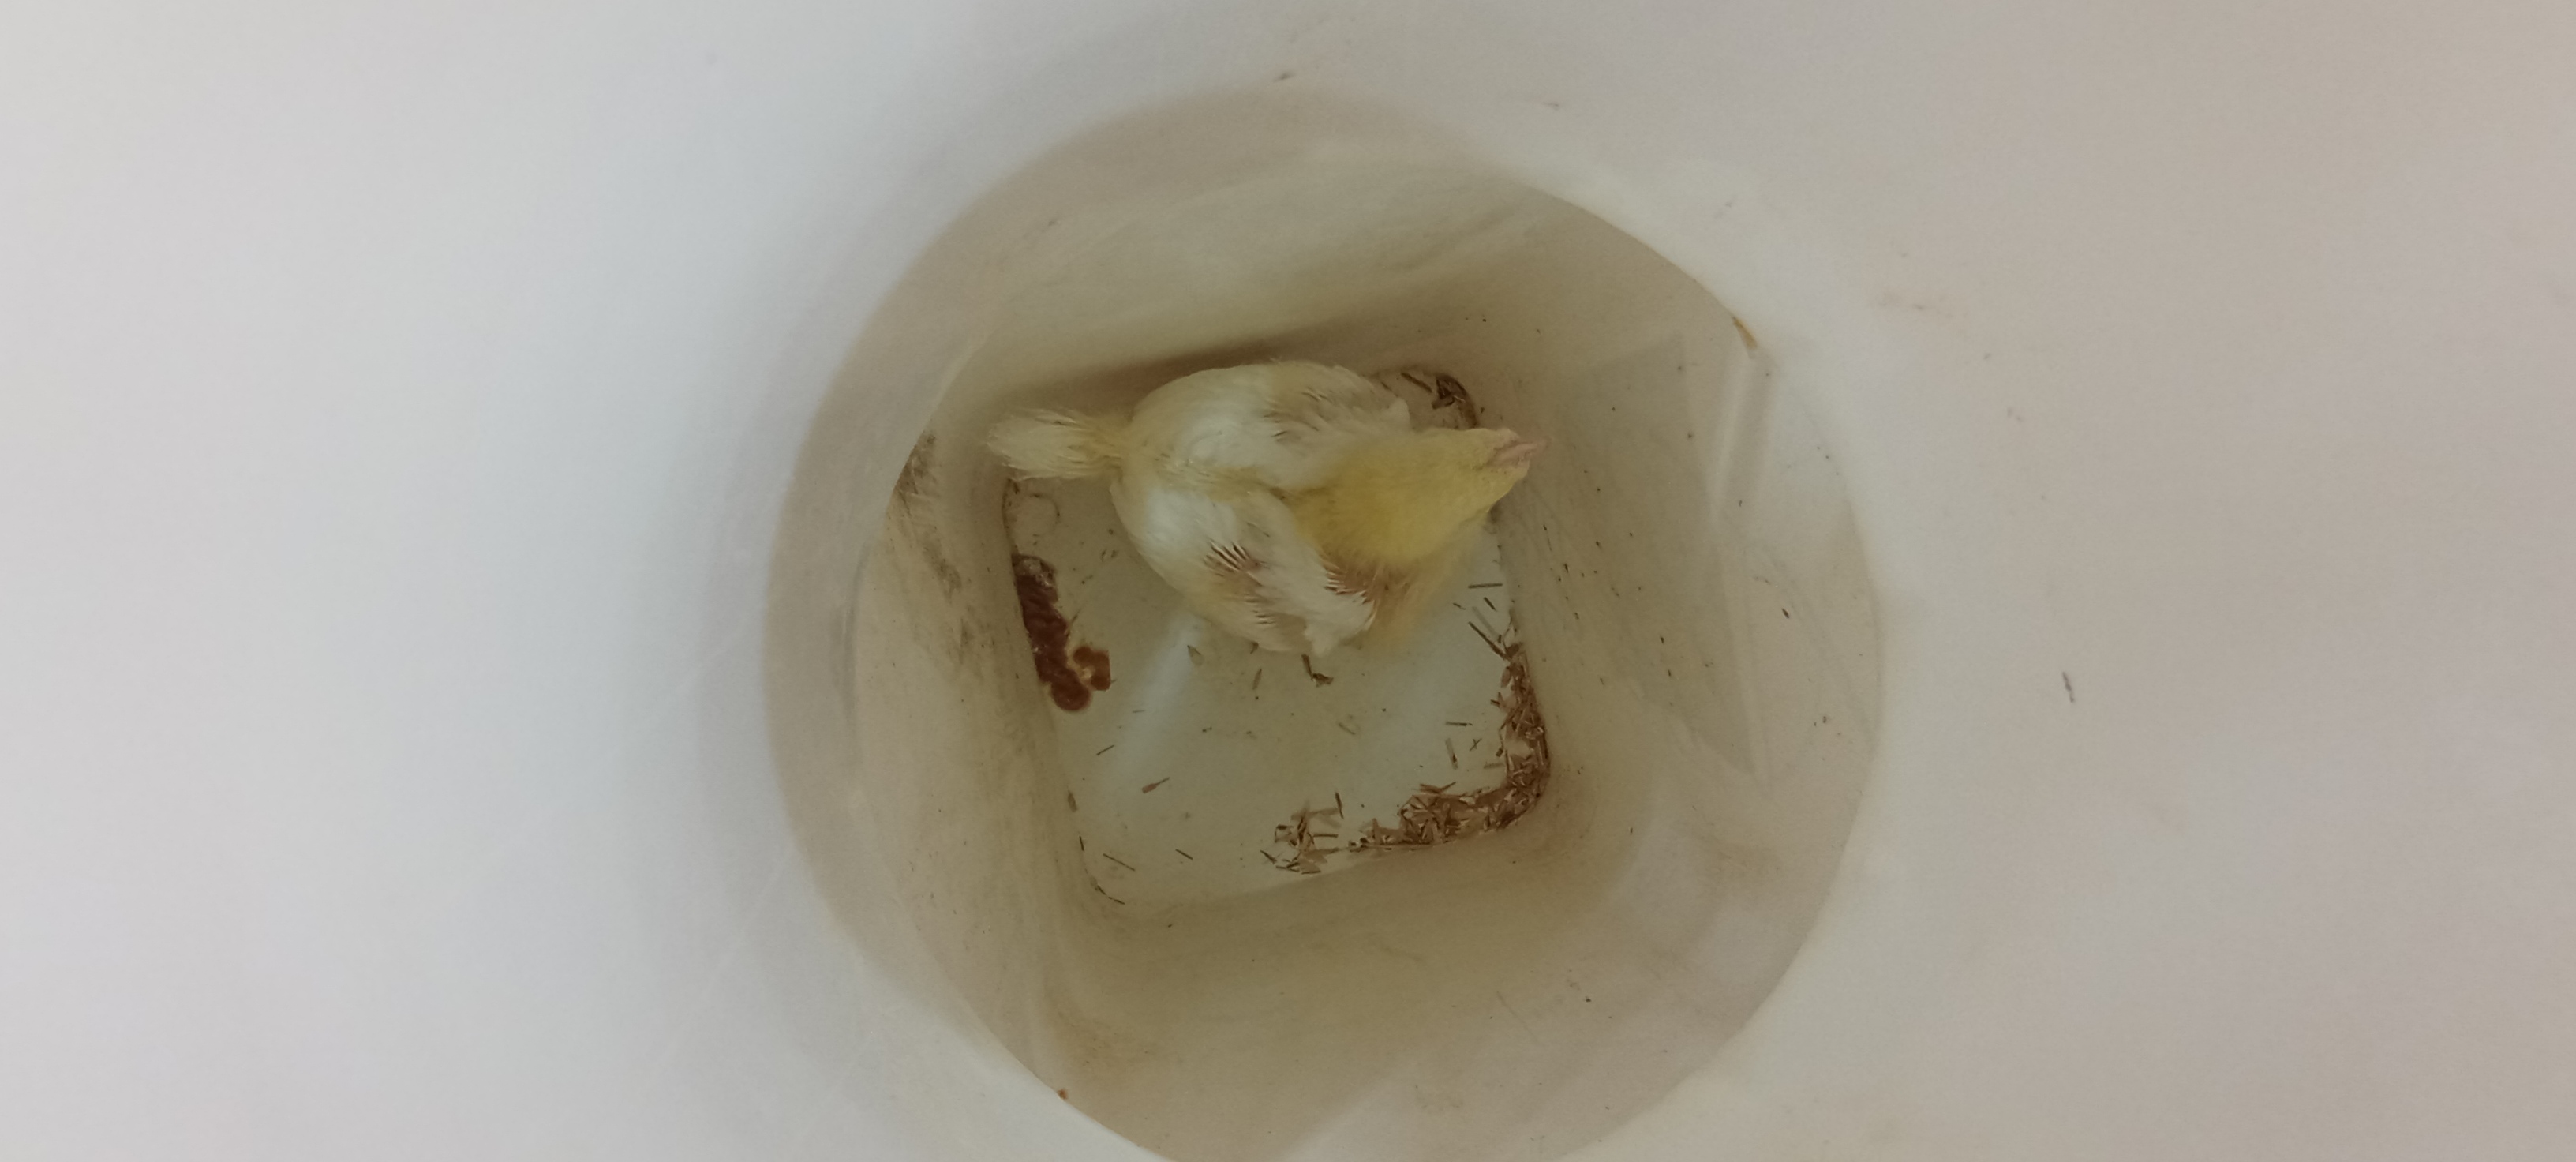
Weight: 542 g